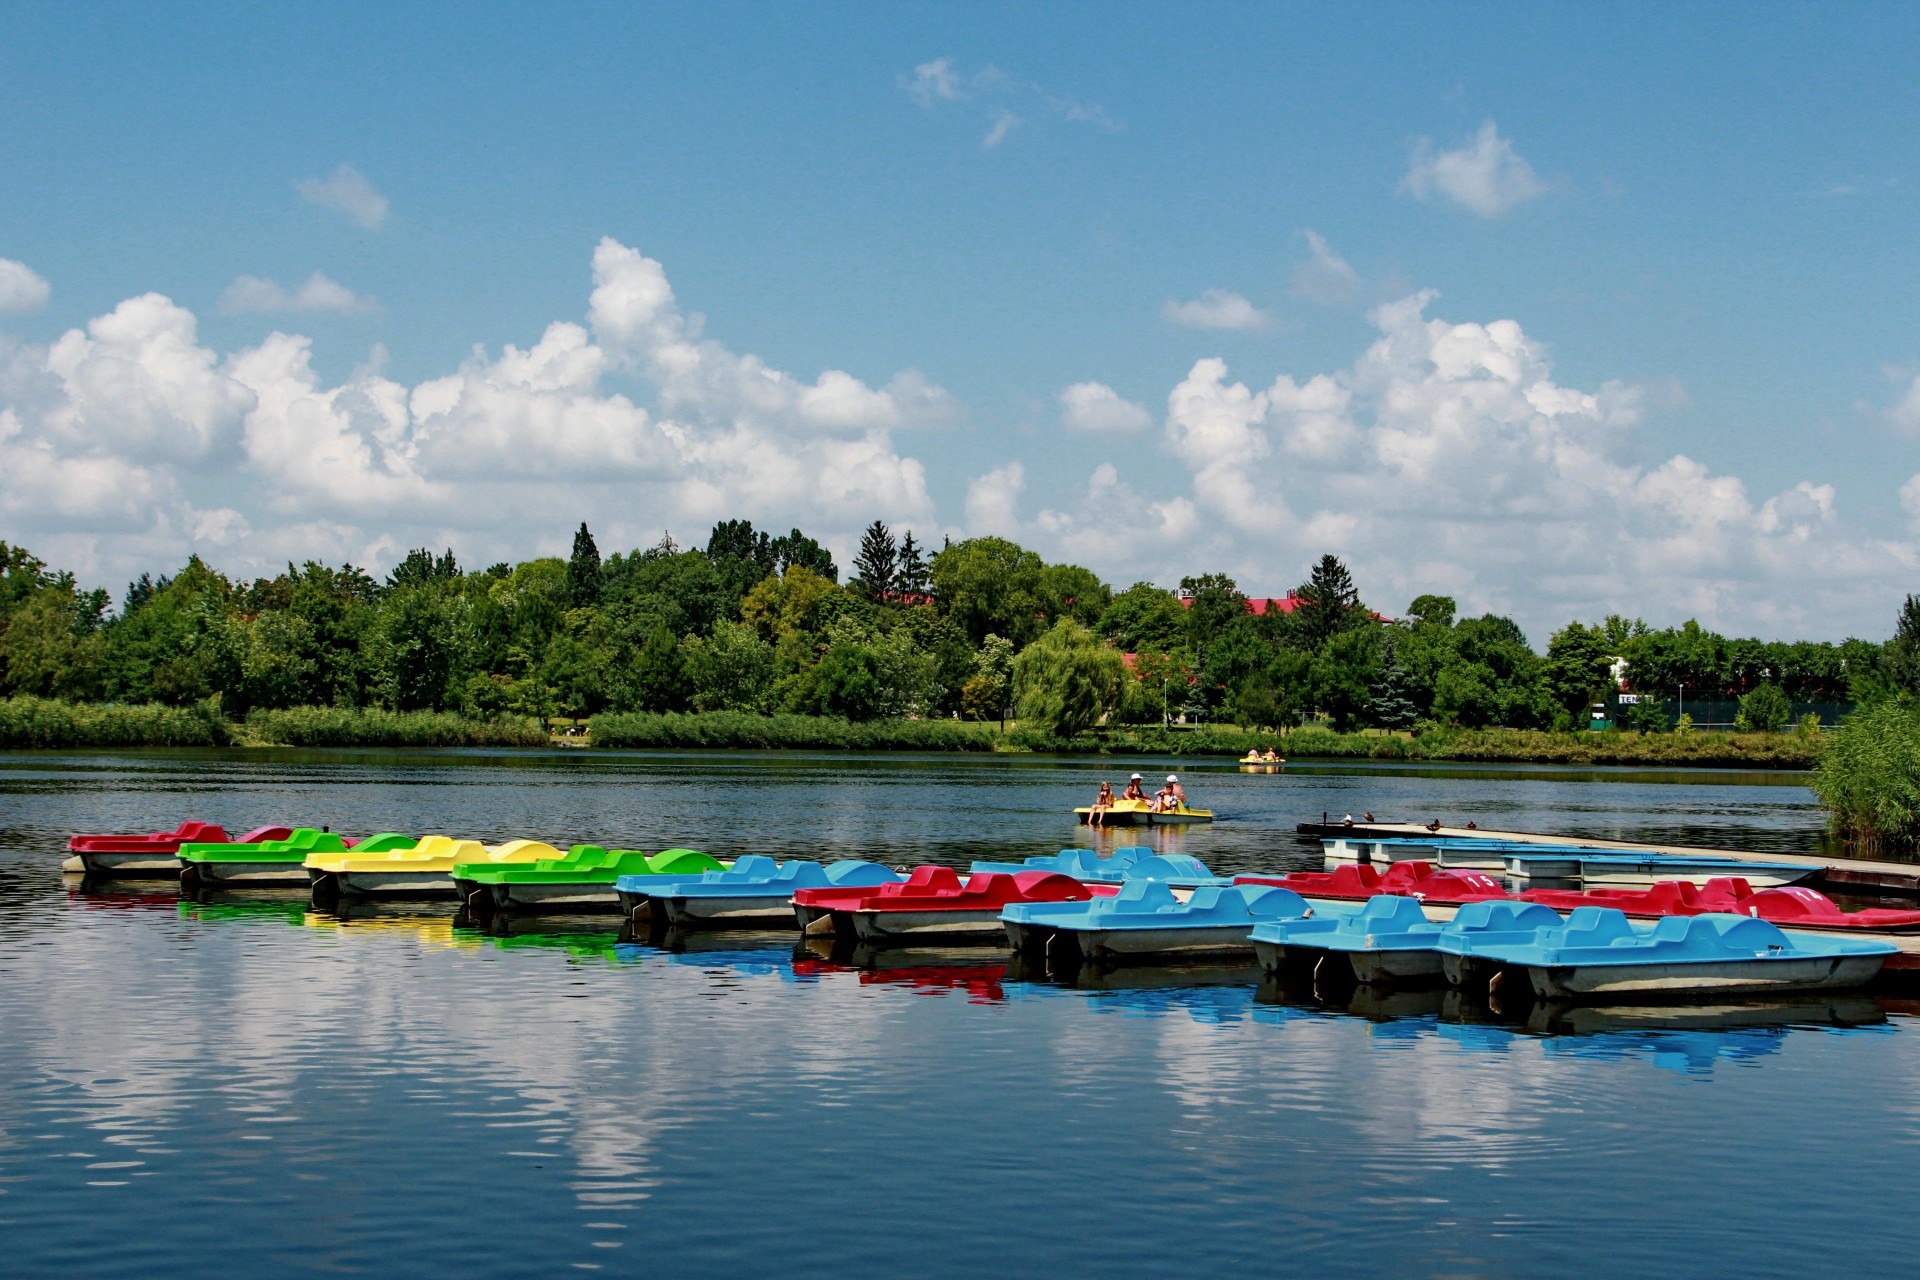
beach, sea, water, nature, dock, sky, boat, lake, river, vacation, paddle, vehicle, bay, kayak, sports equipment, clouds, boating, watercraft, pedalo, watercraft rowing, paddle boats, hajduszoboszlo